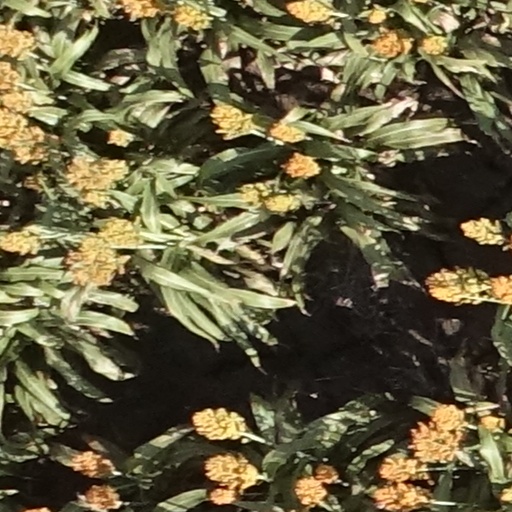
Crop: sorghum